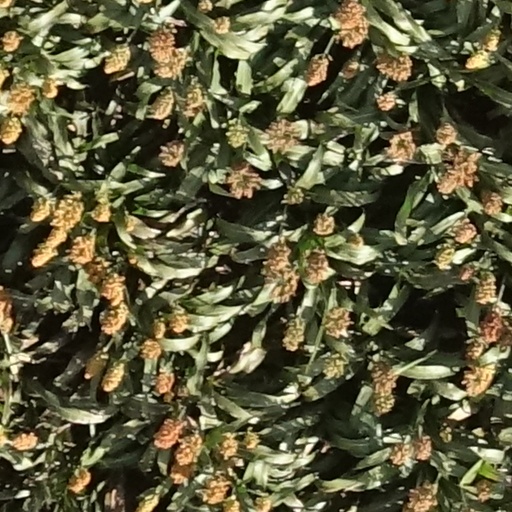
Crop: sorghum